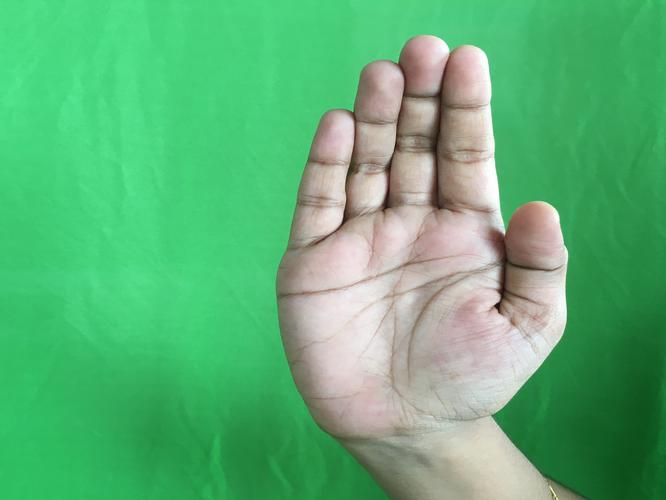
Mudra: Sarpasirsha
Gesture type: single_hand